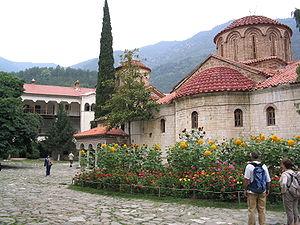
Le monastère de Batchkovo se trouve près du village du même nom, en Bulgarie méridionale, environ 30 km au sud de la deuxième ville du pays Plovdiv, à côté de la ville d’Asenovgrad, sur la bordure septentrionale densément boisée du massif des Rhodopes. Il est situé sur la rive droite de la rivière Asenica. Le monastère de Bačkovo est par sa taille le deuxième de Bulgarie après le monastère de Rila.
La Bulgarie accueille chaque année 9 millions de touristes, en augmentation de 7.6% par rapport à l'année précédente, provenant principalement de Grèce, Roumanie, Allemagne, Royaume-Uni et Scandinavie.